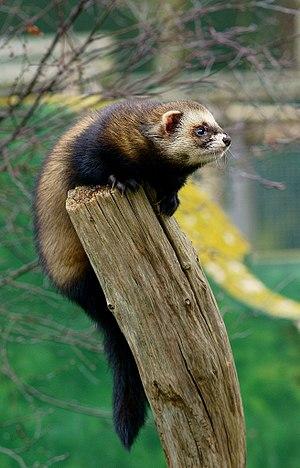
Mustela est un genre de Mustélidés qui comprend l'ensemble des « belettes ». C'est-à-dire les belettes d'Europe et d'ailleurs, mais aussi les hermines, les putois, les furets et certains visons.